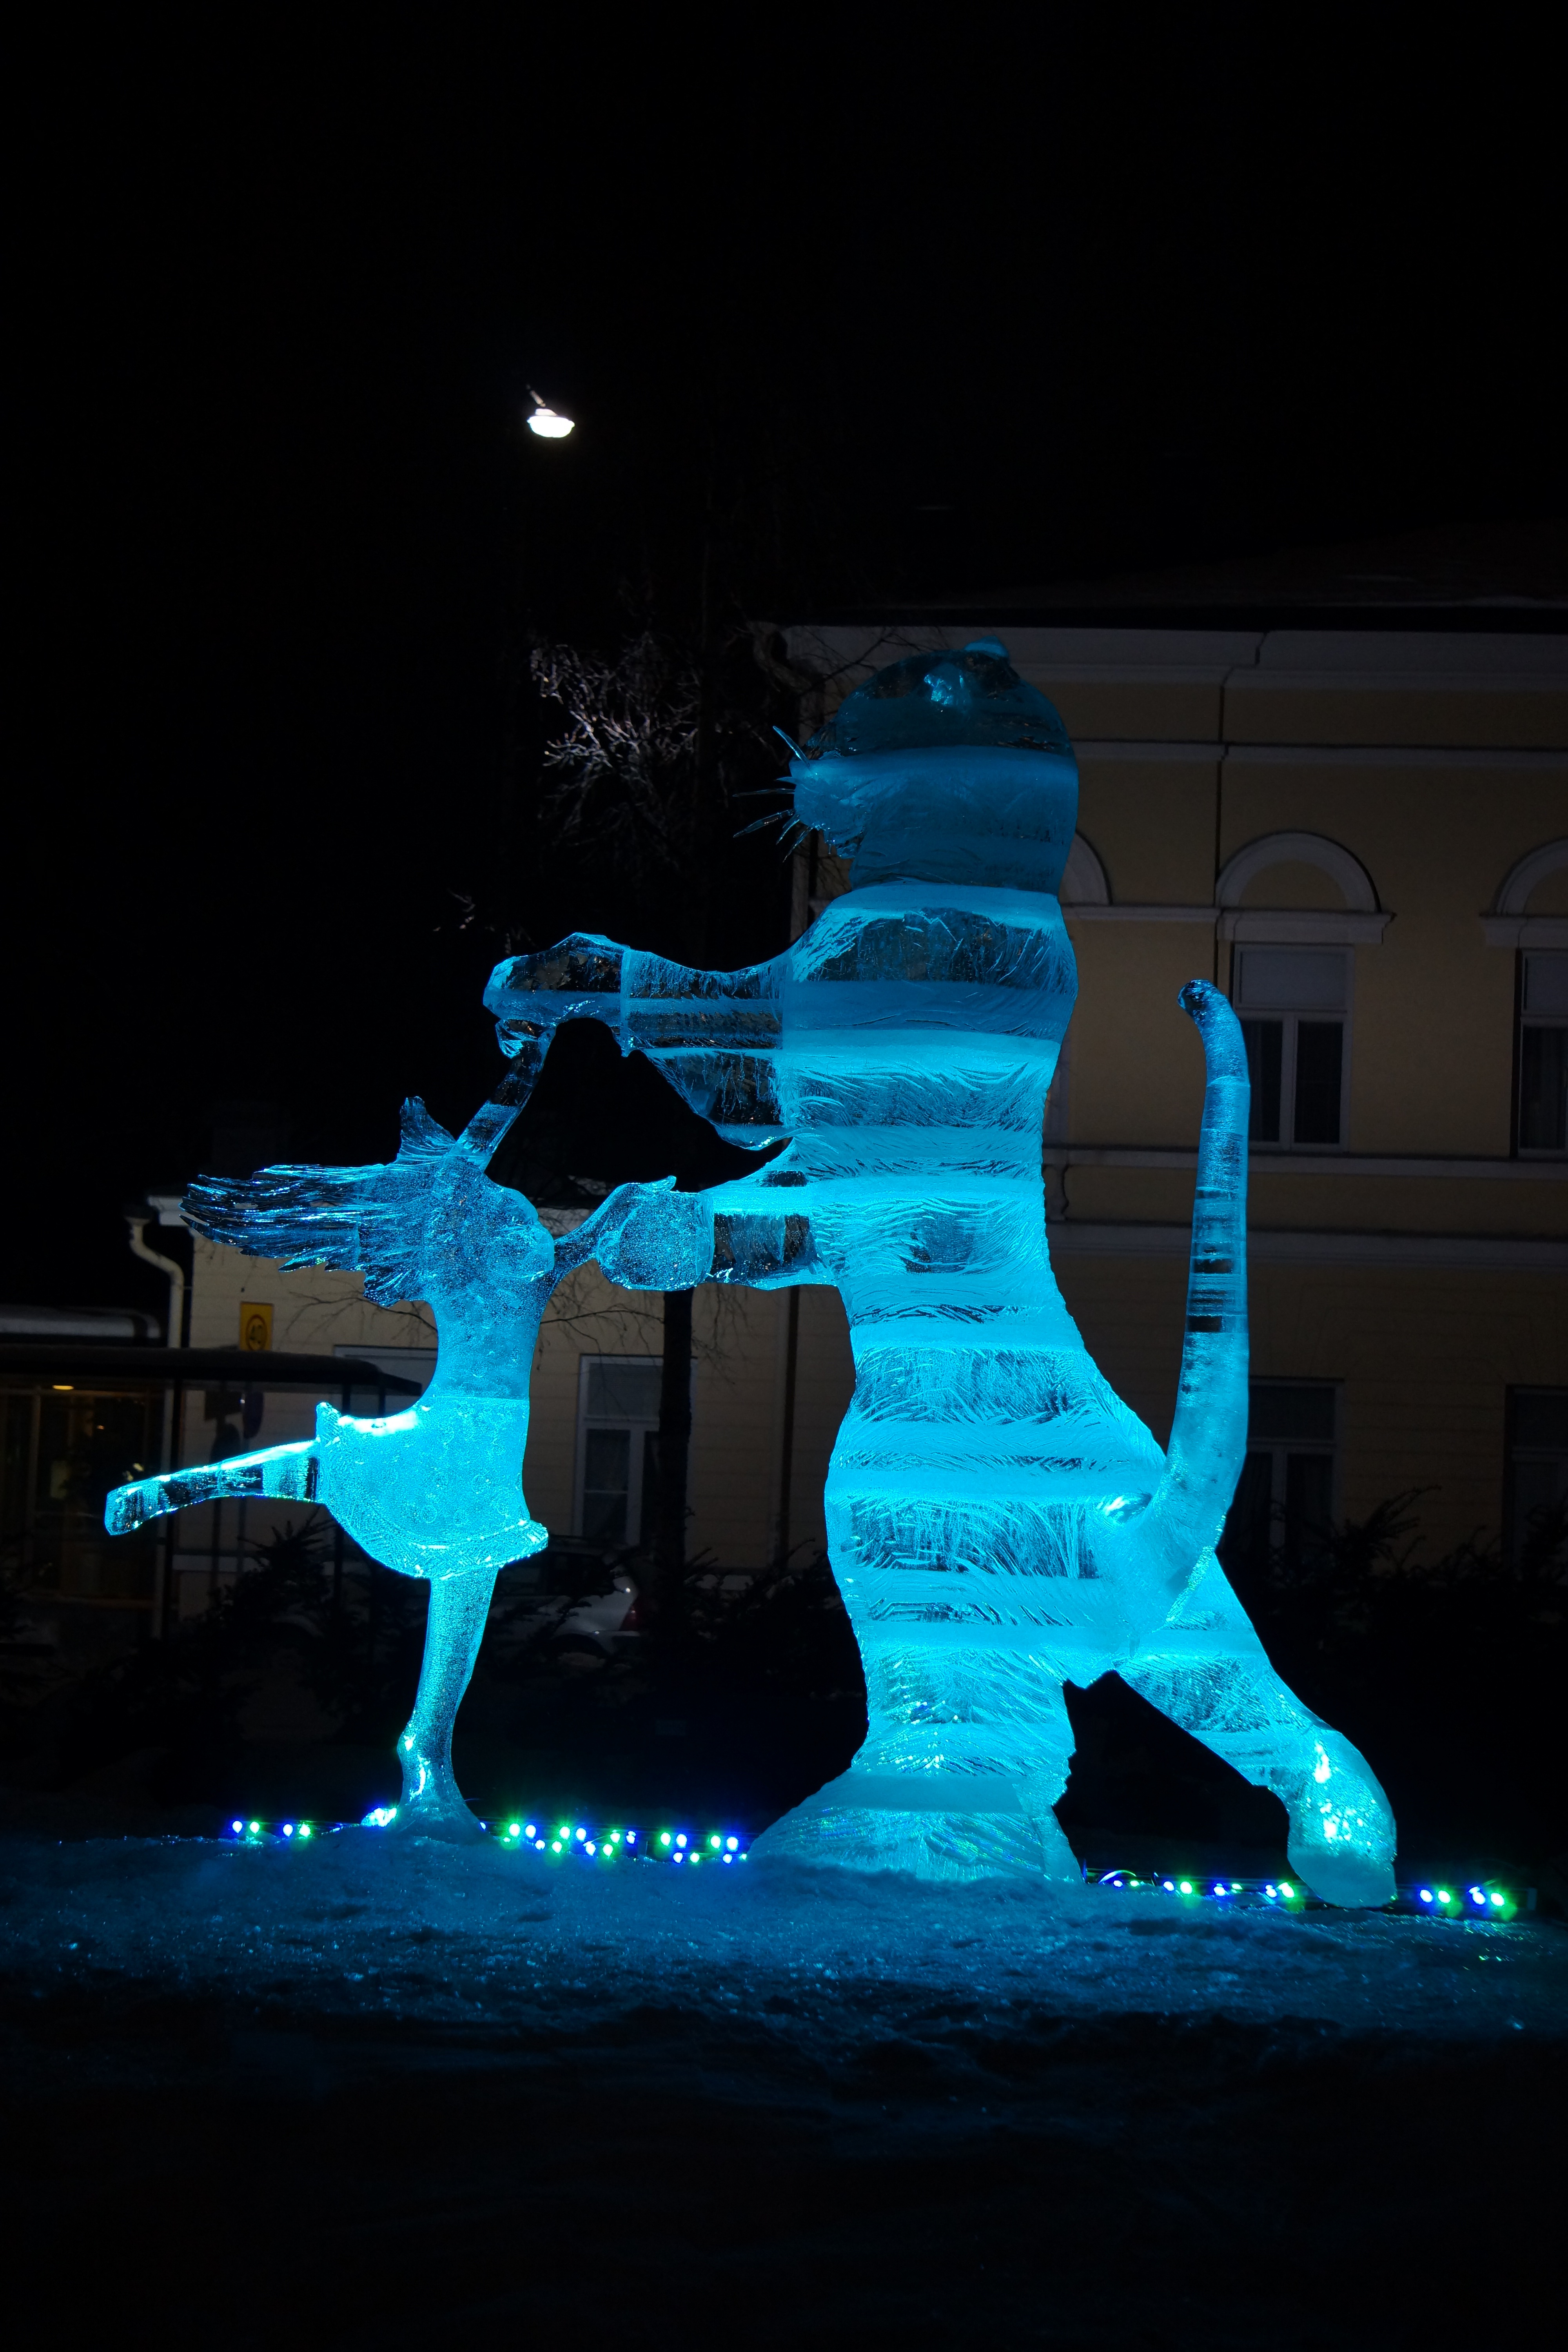
light, night, reflection, color, darkness, blue, lighting, finnish, ice sculpture, mikkeli, an ice sculpture, j festivaali, the winter event, j taide